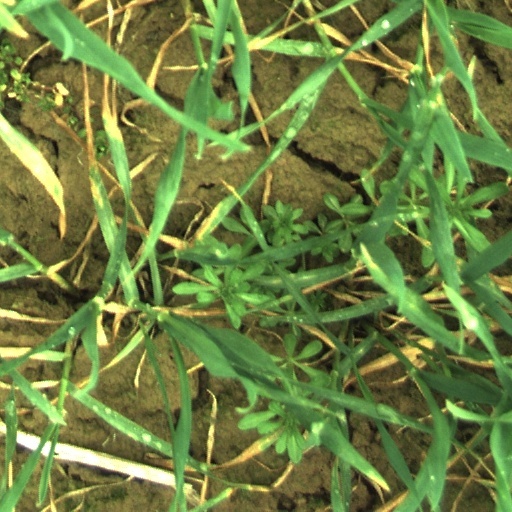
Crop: wheat